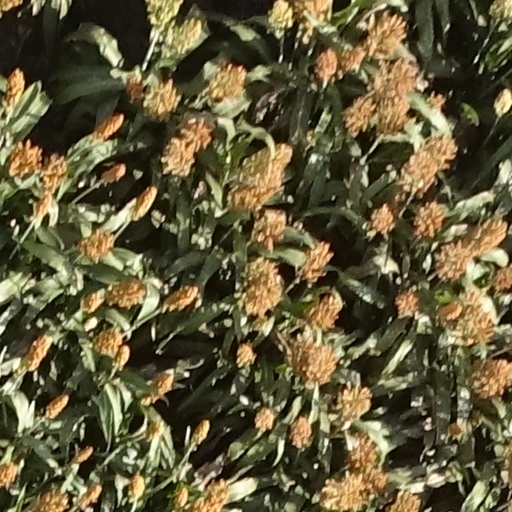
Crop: sorghum